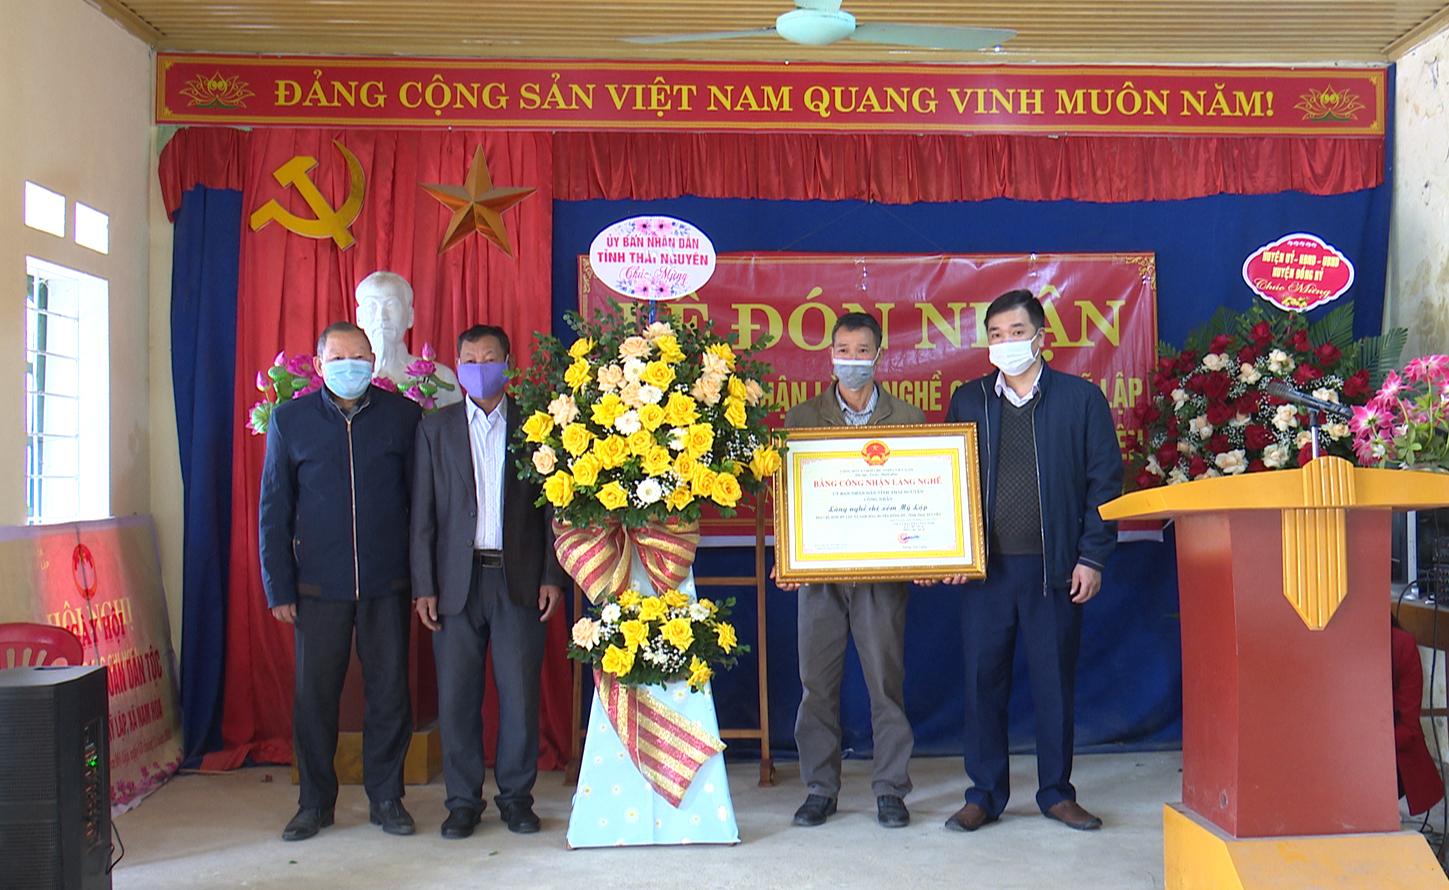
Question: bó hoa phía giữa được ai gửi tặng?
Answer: bó hoa phía giữa được ủy ban nhân dân tỉnh thái nguyên gửi tặng